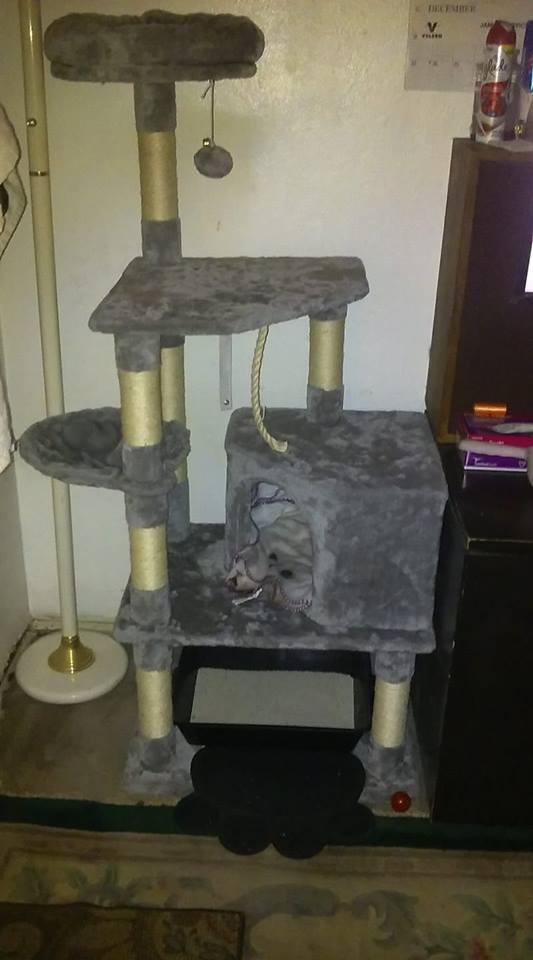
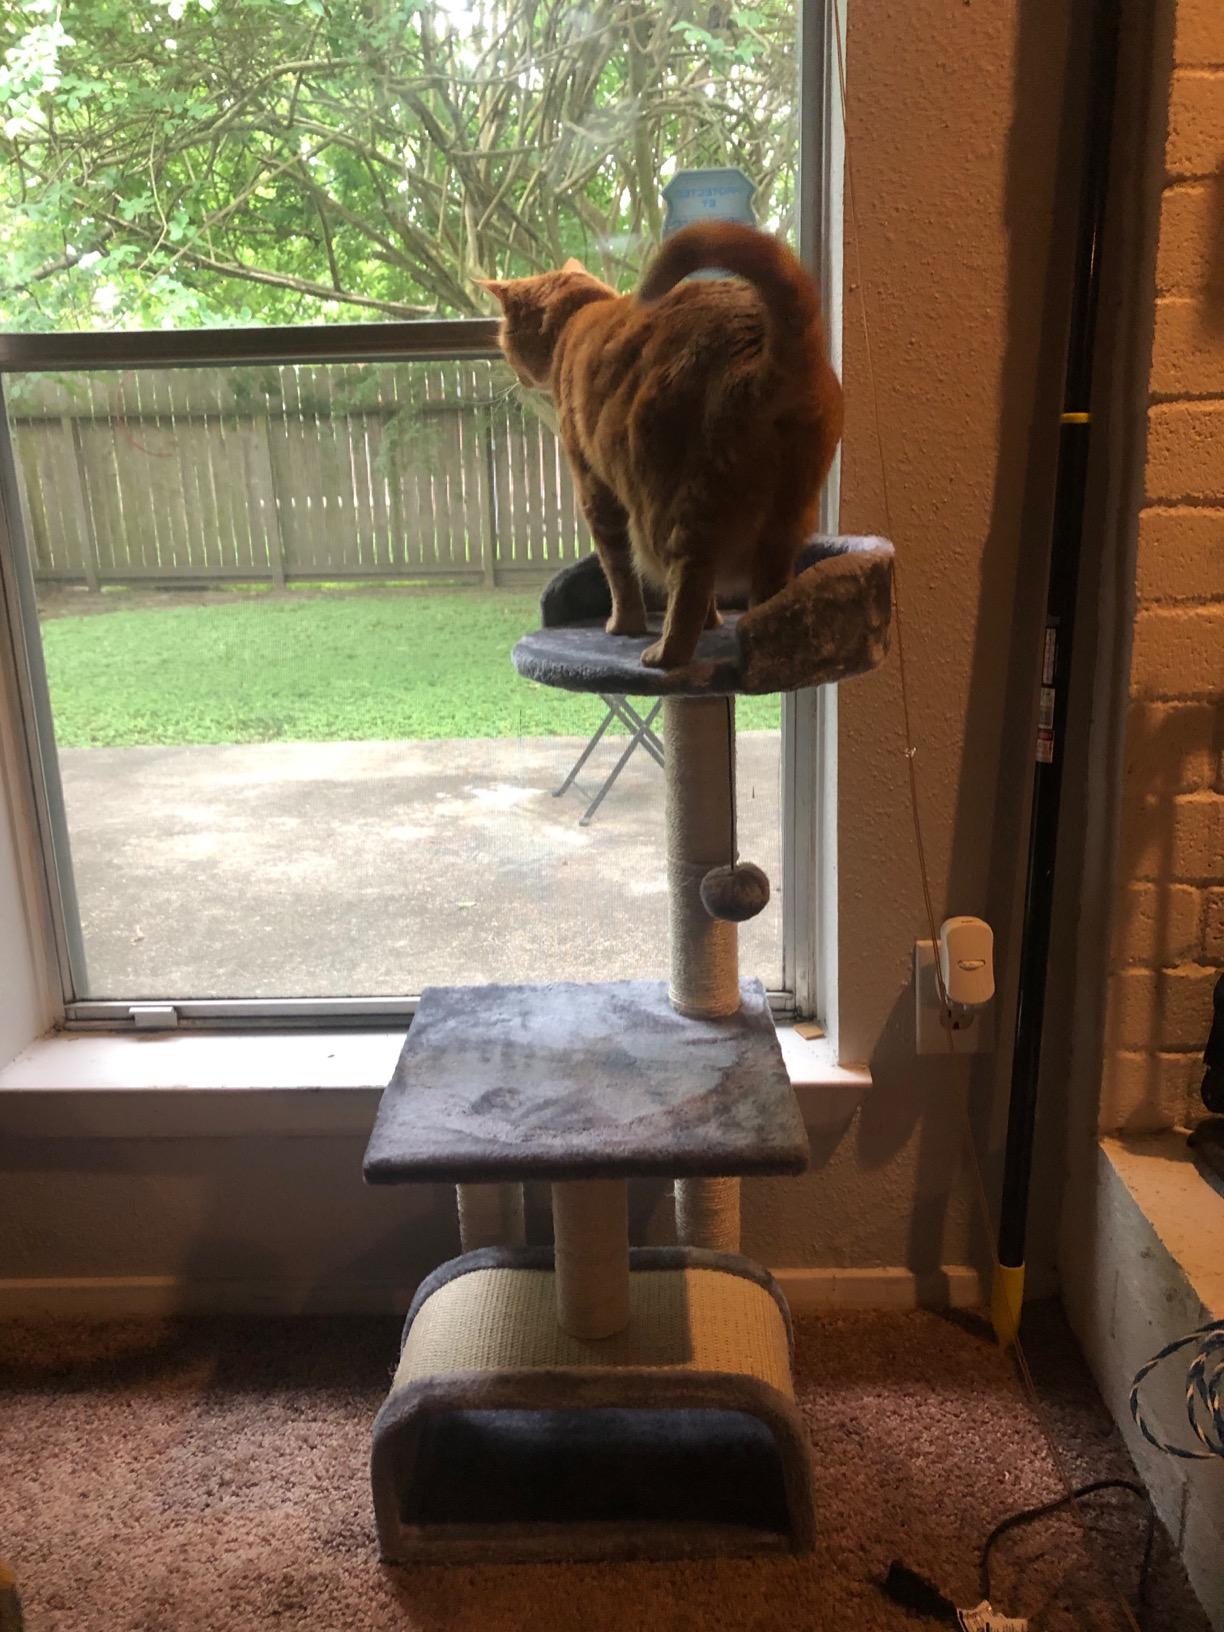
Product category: items_cat tree
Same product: no